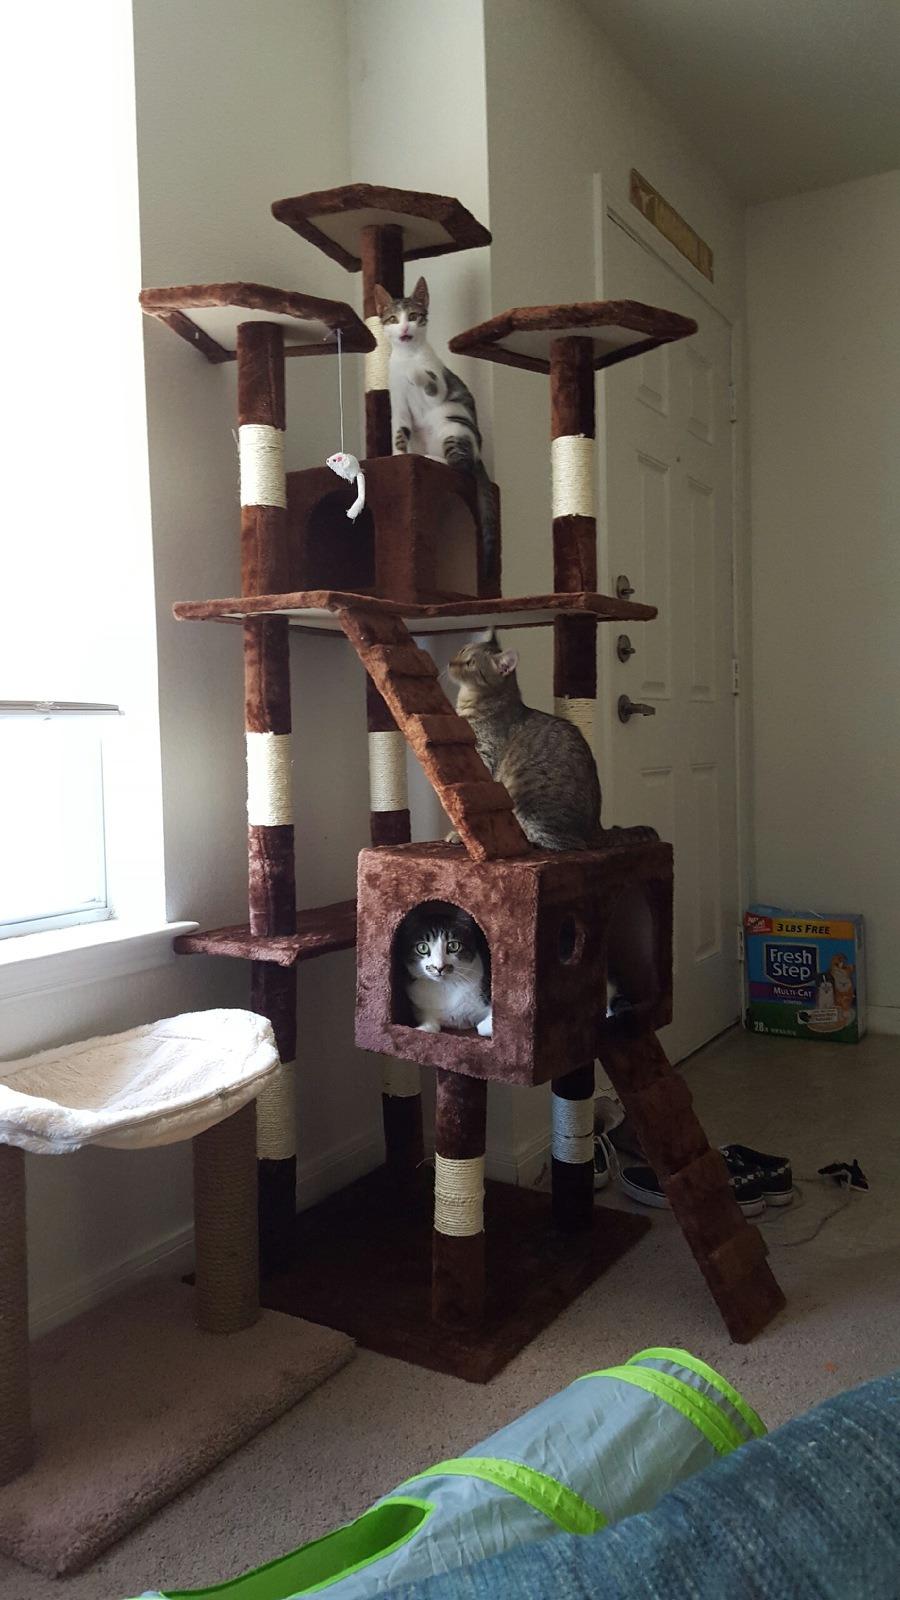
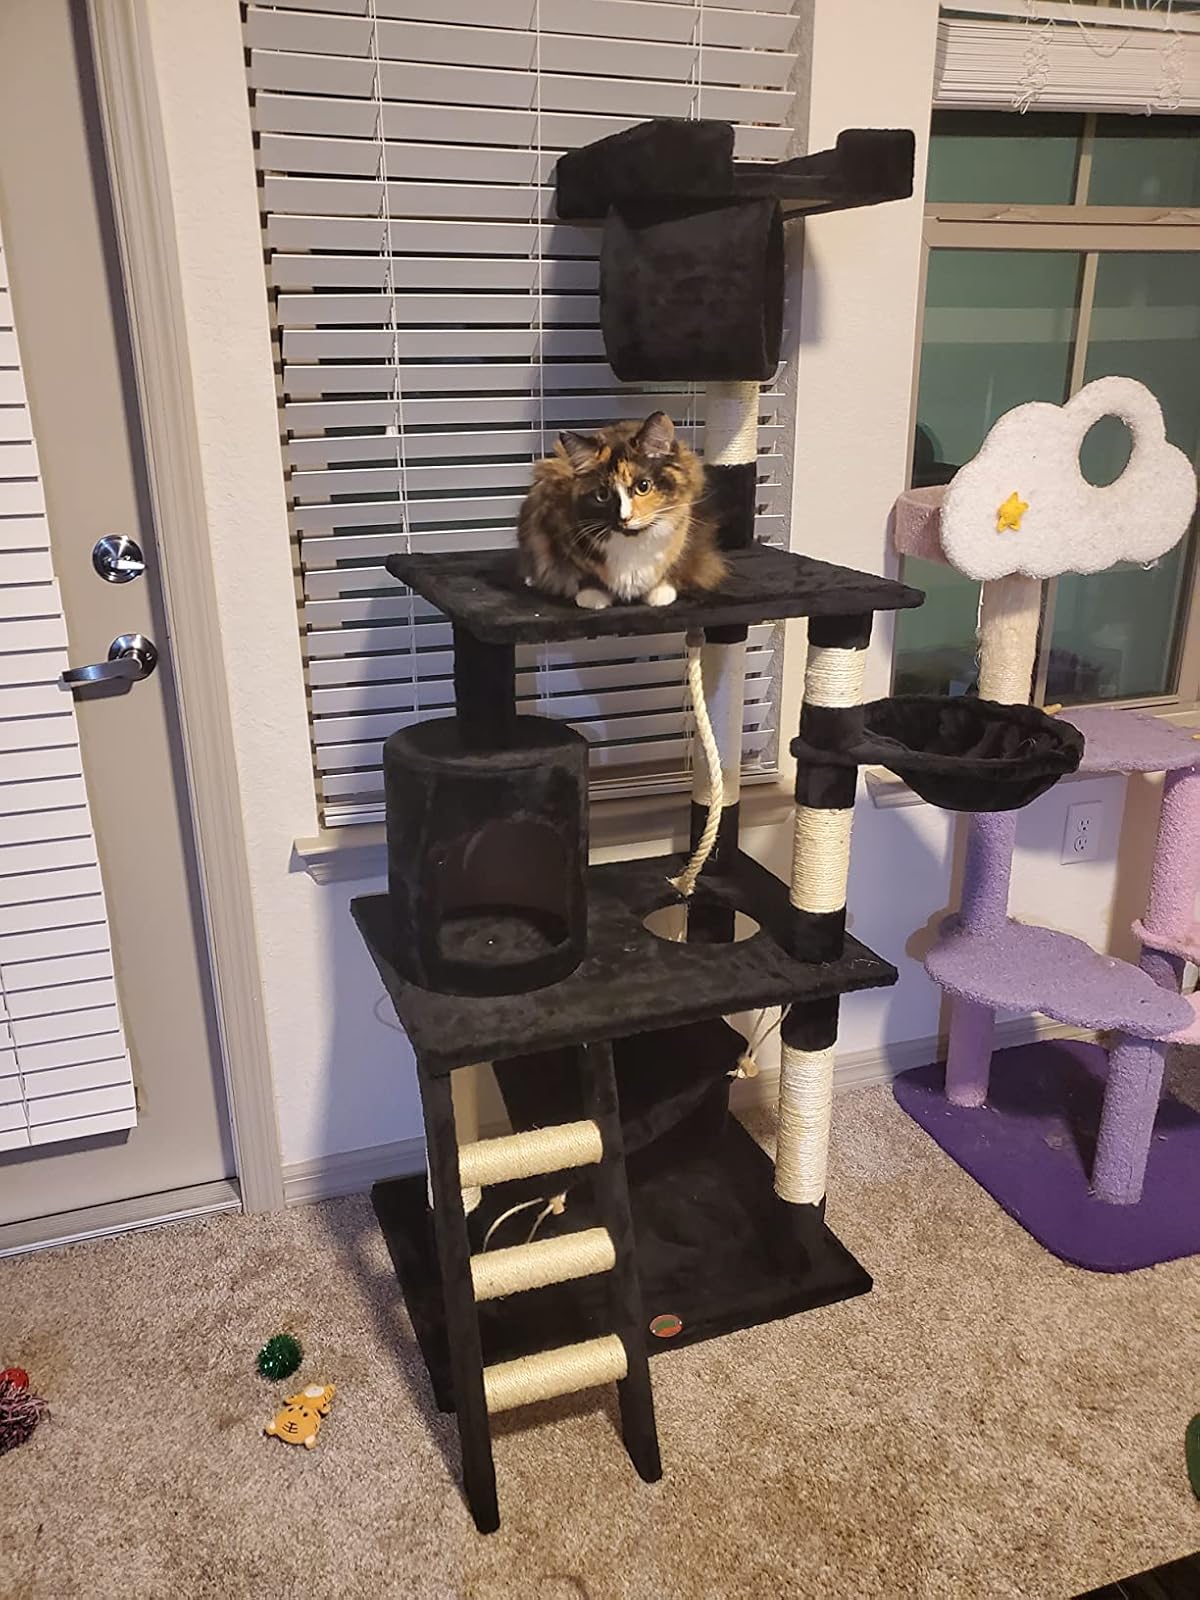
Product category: items_cat tree
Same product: no